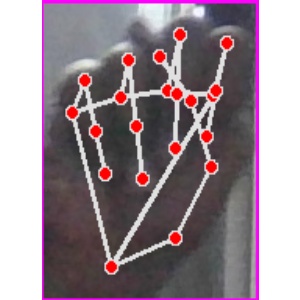
अक्षर: न